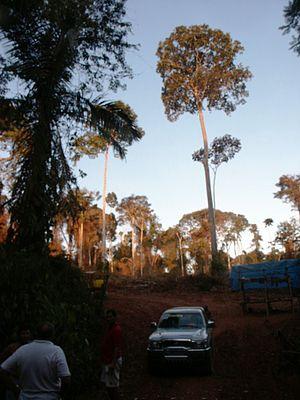
Le Noyer du Brésil ou Noyer d’Amazonie appartient à la famille des Lecythidaceae. C’est l'un des plus grands arbres de la forêt amazonienne qui peut mesurer plus de 50 mètres de haut. Il produit la noix du Brésil, formée d’une coque épaisse et dure, d’une dizaine de centimètres de diamètre, contenant une vingtaine de graines, elles-mêmes enfermées dans un tégument lignifié. À l’intérieur, l’amande blanche, comestible, riche en lipide, est commercialisée dans le monde entier.